The Cats of Seroster

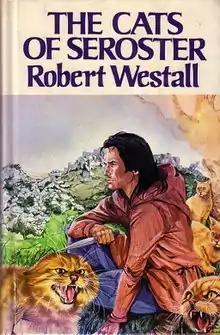
First edition

The Cats of Seroster is a children's fantasy novel by Robert Westall, published in 1984 by Pan Books. The novel is set in "vaguely medieval France" and is told in part from the perspective of domestic cats.